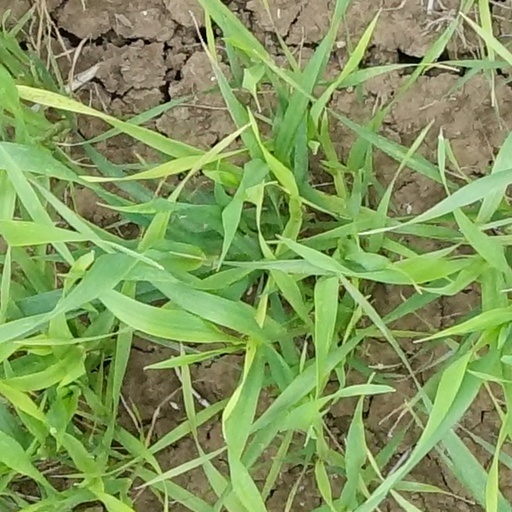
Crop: wheat